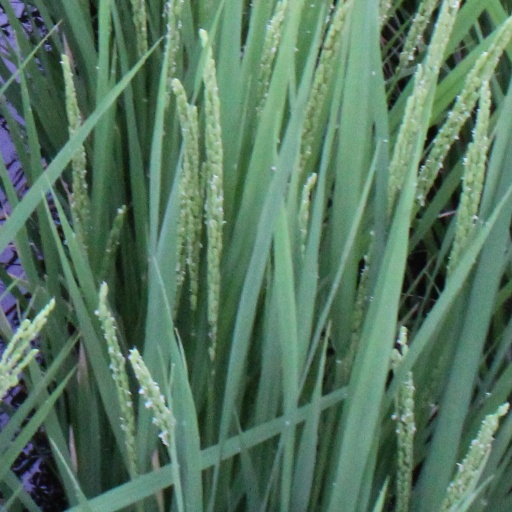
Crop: rice